Norfolk Mission College

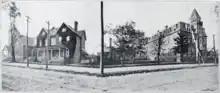
Norfolk Mission College in Norfolk, Virginia in 1908.

The Norfolk Mission College (NMC) was a privately funded public school for African American students in the Norfolk, Virginia area. The school was established by the United Presbyterians and the first class started in 1883. NMC taught thousands of students at various levels of education and provided for students who could not afford the fifty cent tuition. The school lasted until 1916 and was then sold to the Norfolk school board and turned into Booker T. Washington High School.After the new Booker T. Washington High School opened in 1924, the building became Paul Laurence Dunbar Elementary School. In 1955, that building was demolished and now the Blyden Branch of the Norfolk Public Library is located on the same spot.